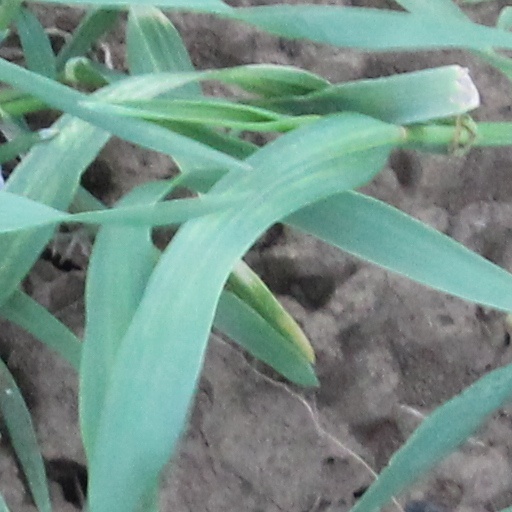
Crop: wheat